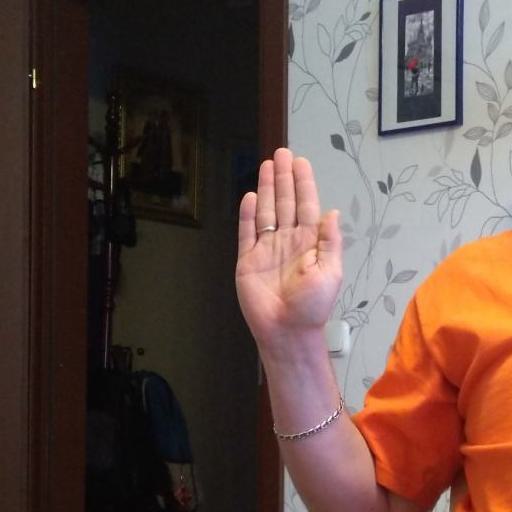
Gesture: stop